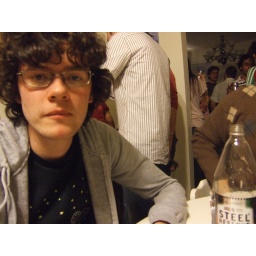
This is Rich. He sat in every seat around the table and drank.